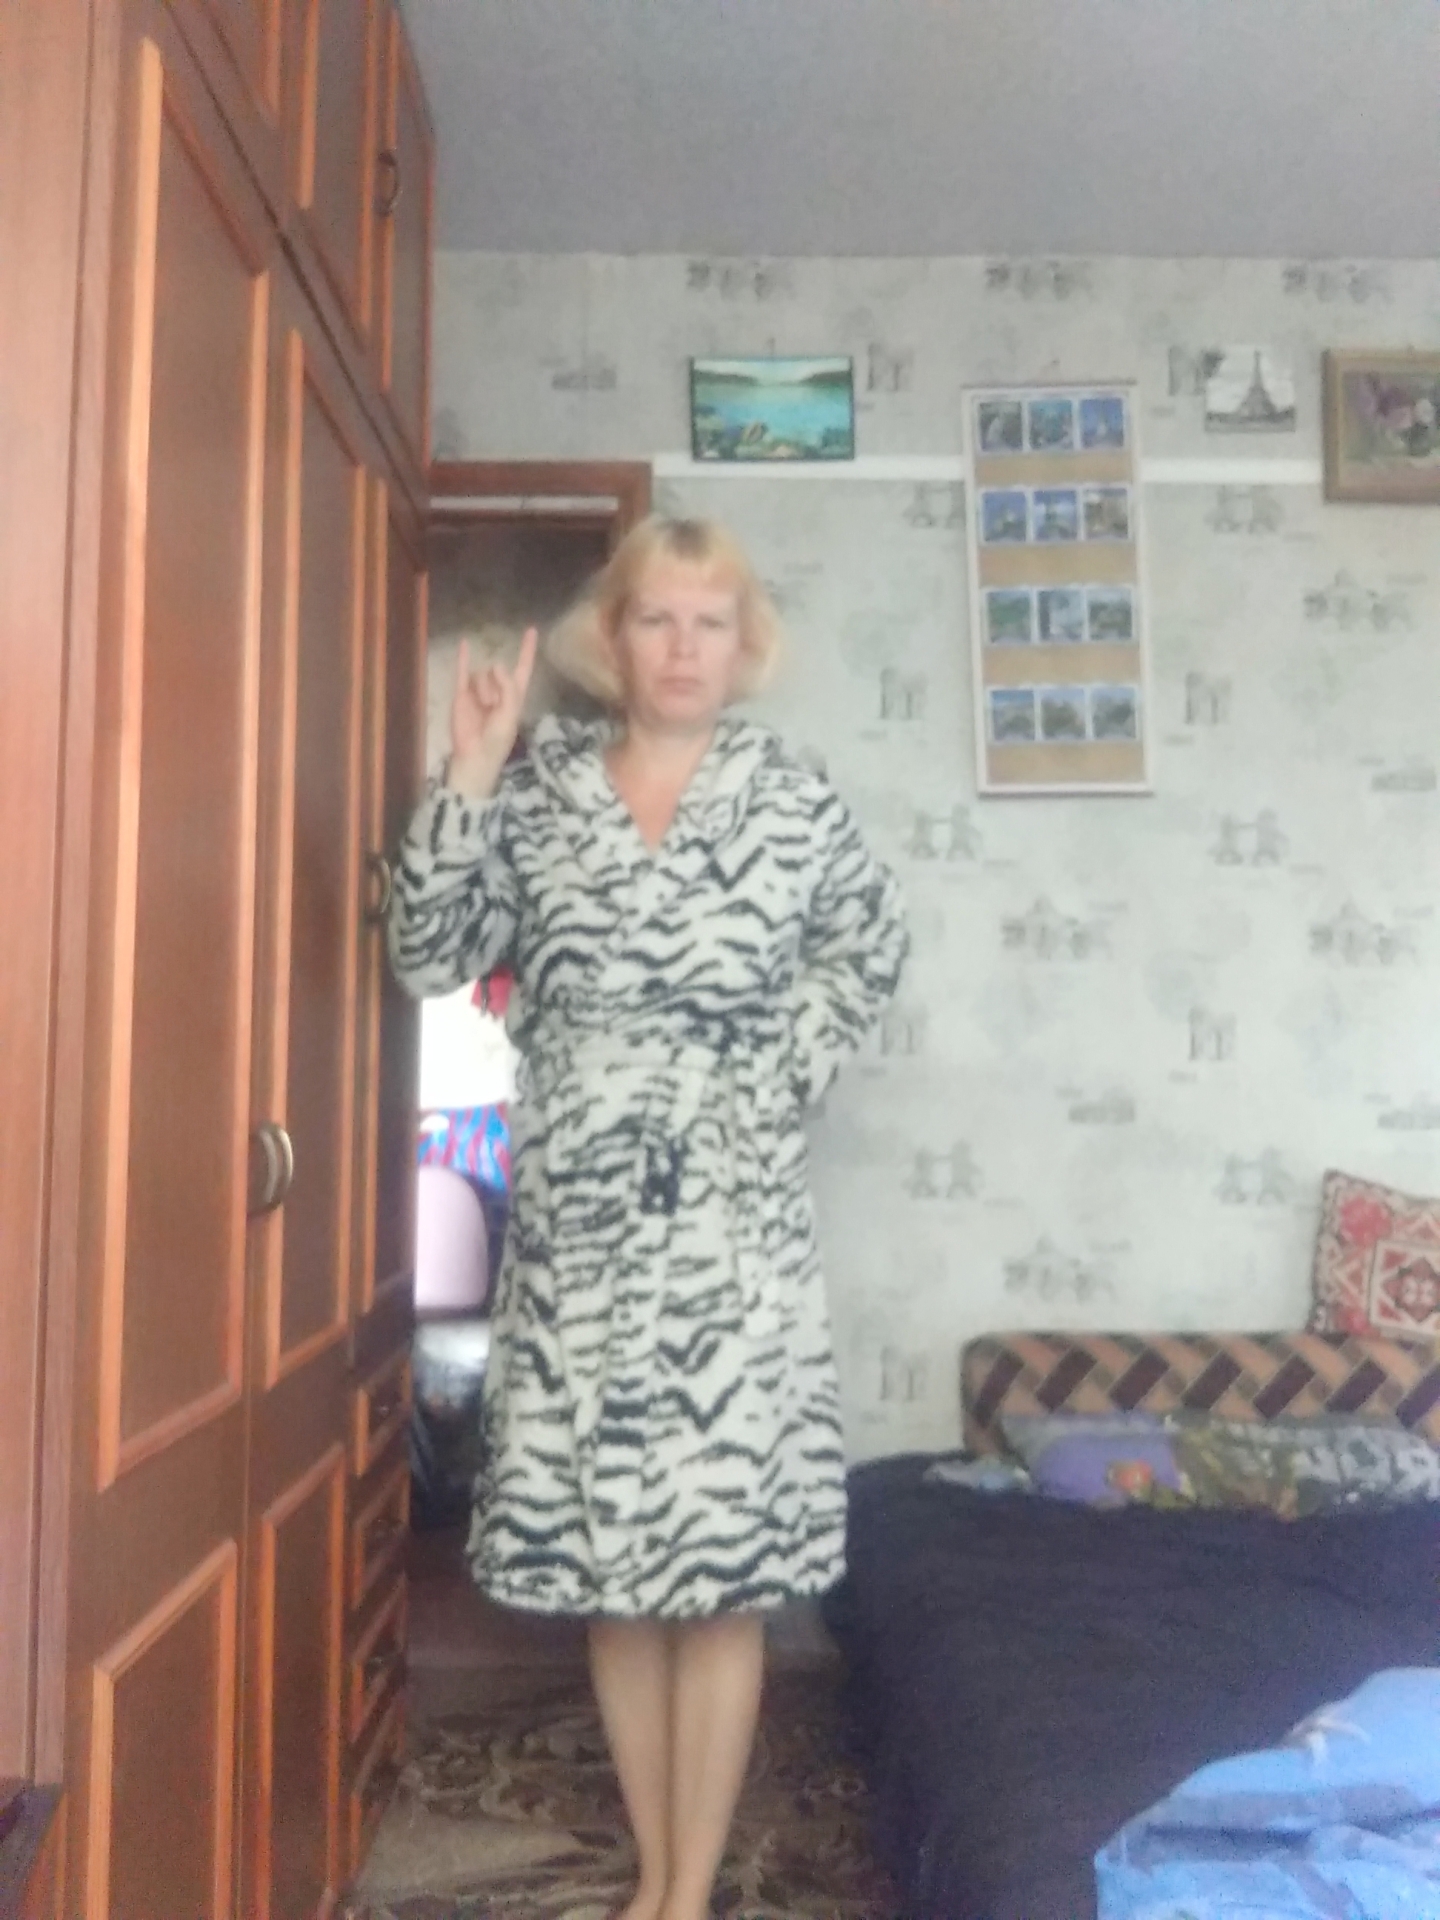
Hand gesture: rock